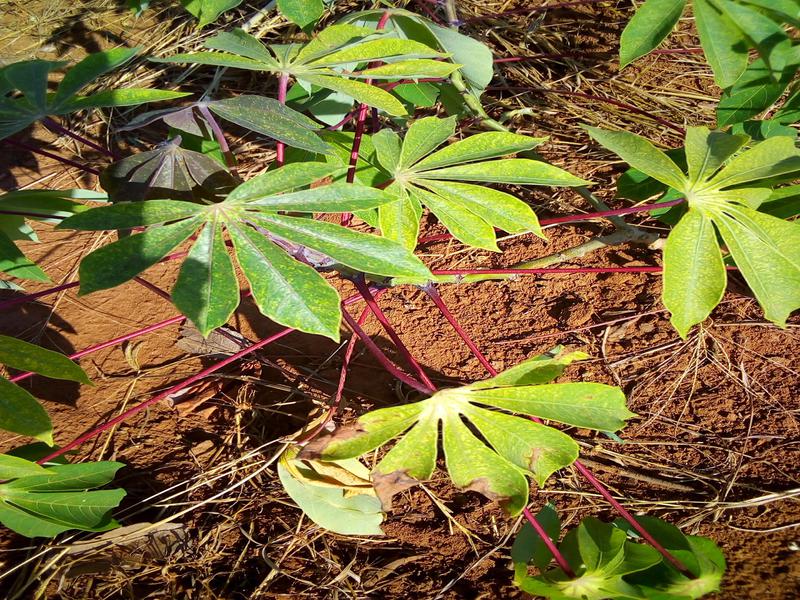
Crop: cassava
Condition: green_mottle